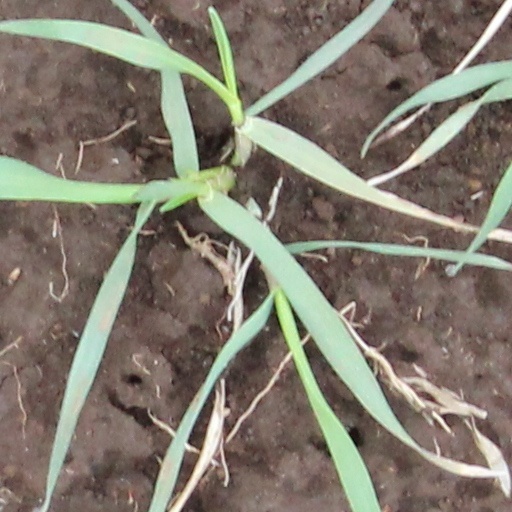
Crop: wheat